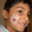
Label: boy